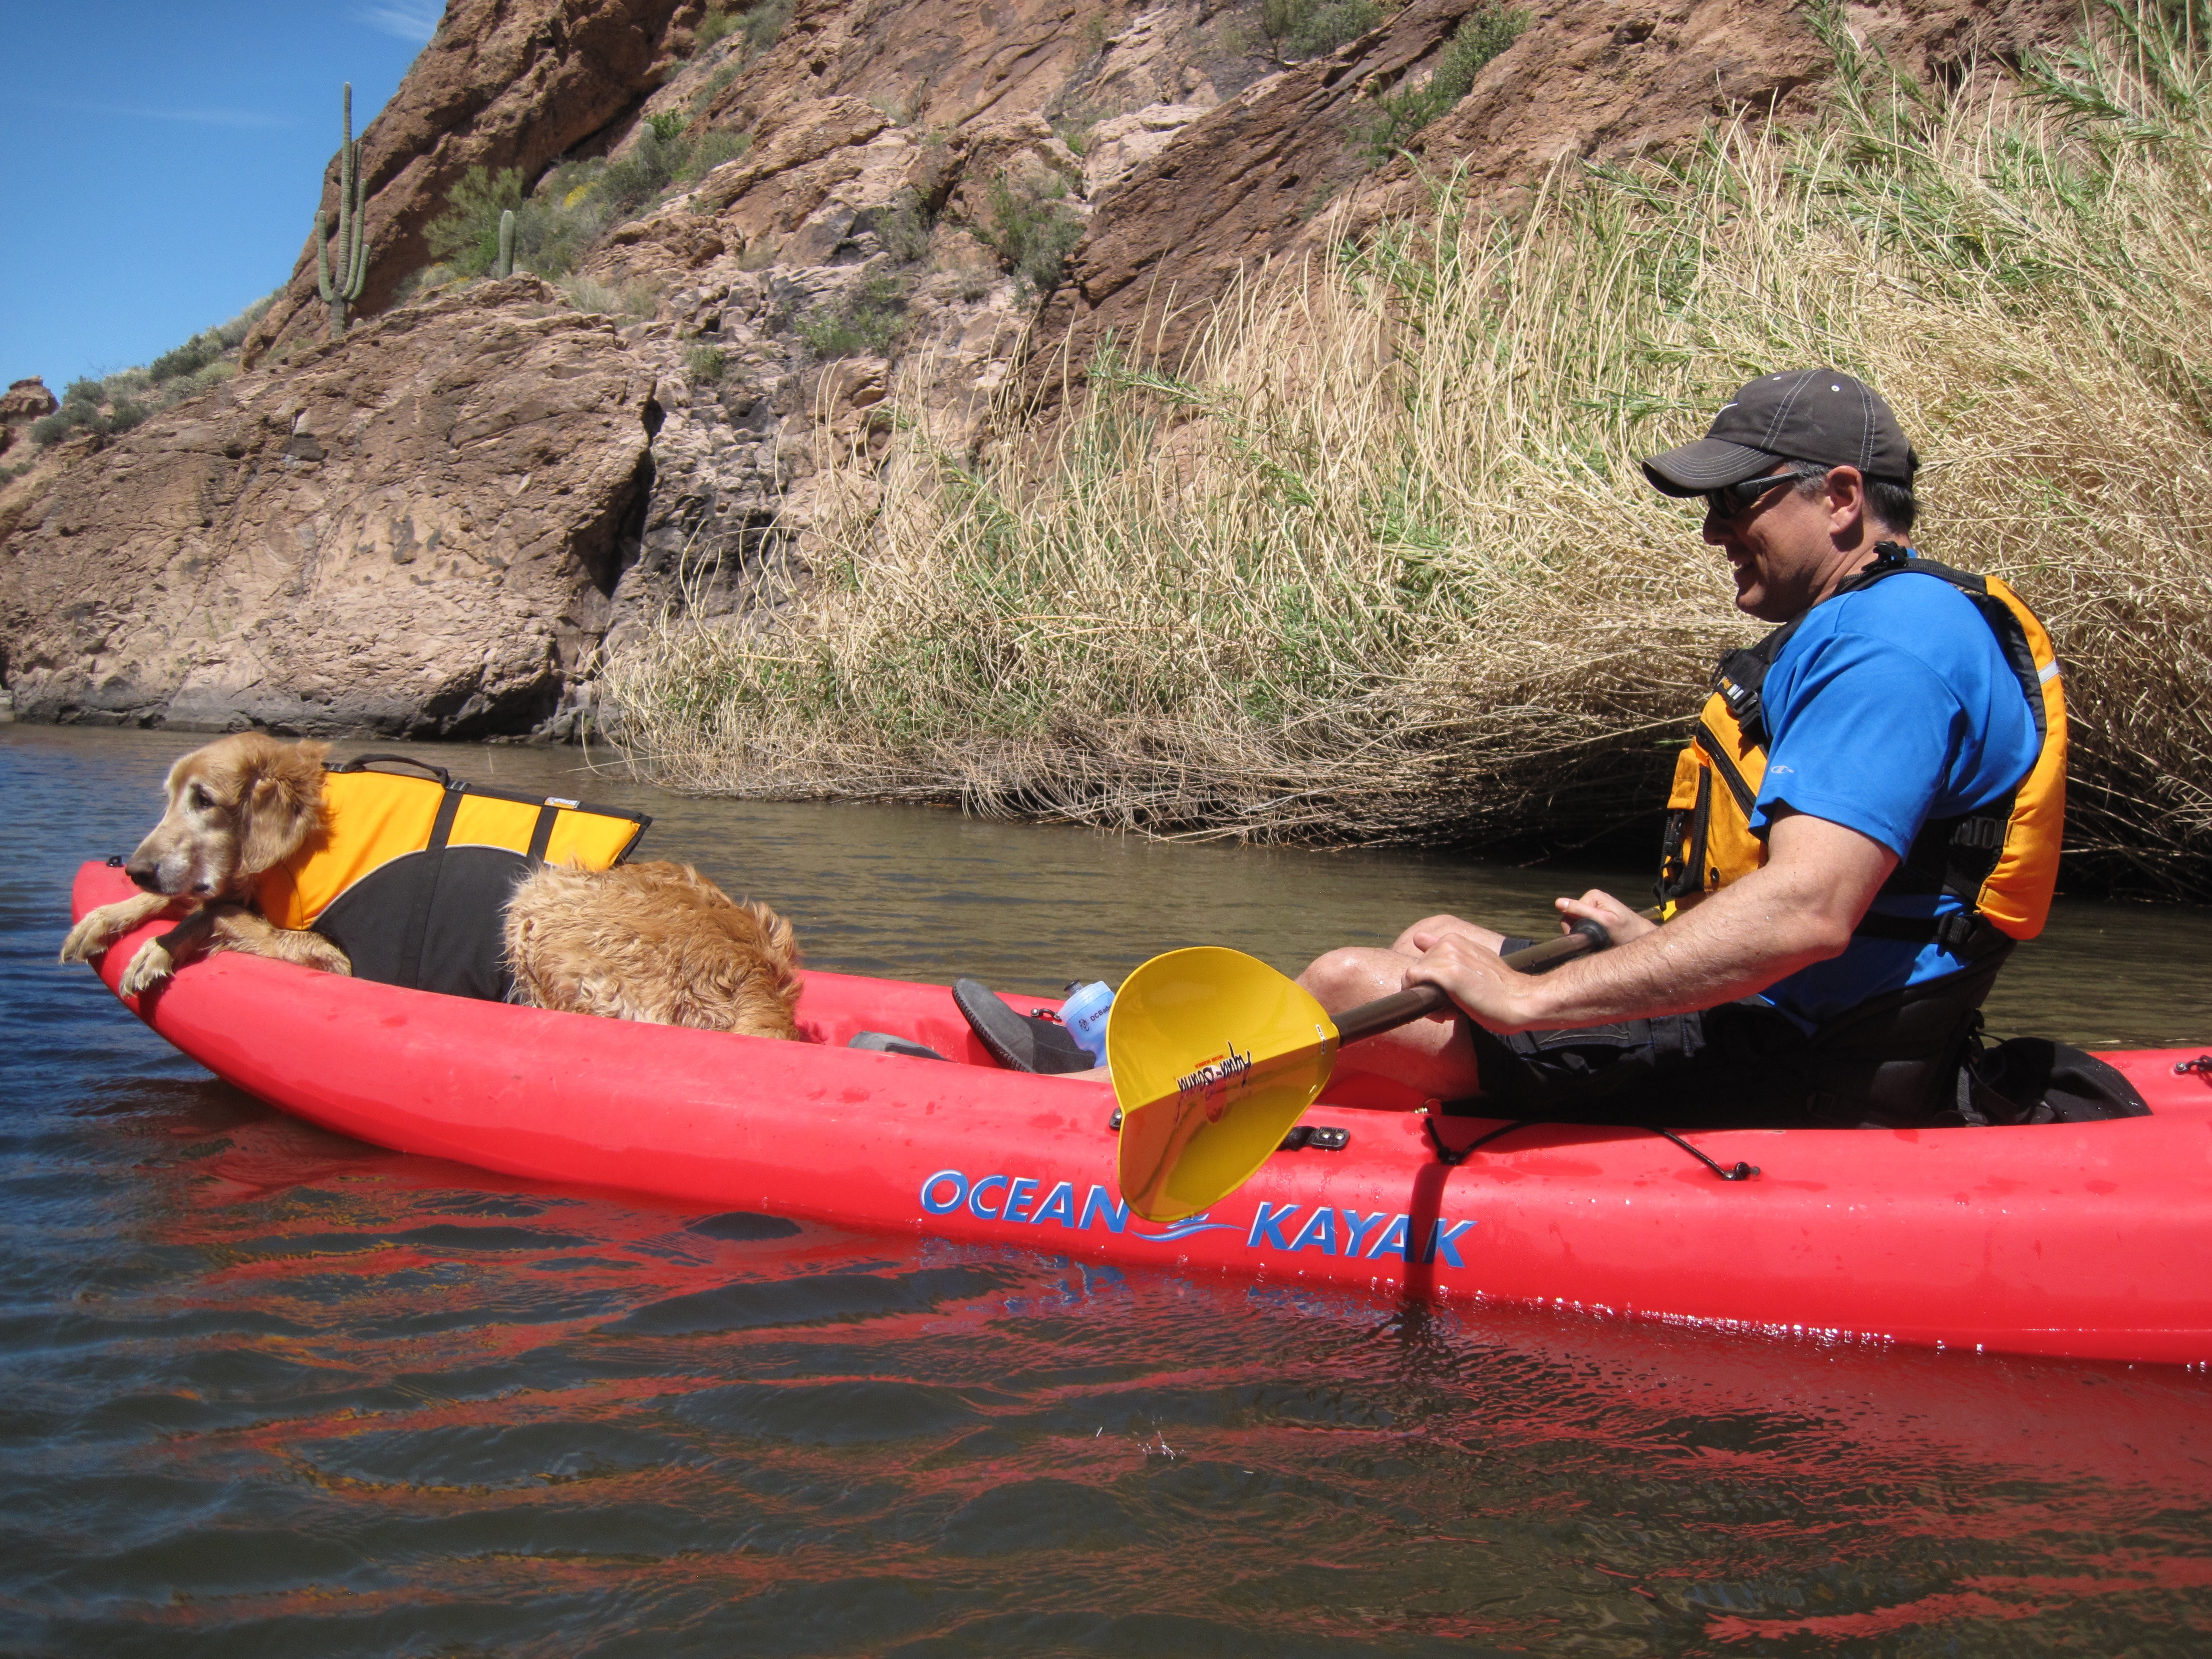
boat, canoe, recreation, paddle, vehicle, extreme sport, kayak, sports equipment, sports, boating, kayaking, watercraft, canoeing, sea kayak